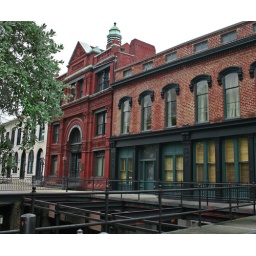
Savannah GeorgiaThese buildings on the water front are six to seven stories tall, with the bottom stories below street level.